Radhanath Swami

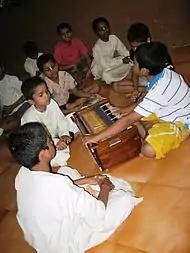
Children from Lady Northcote Hindu Orphanage singing bhajans

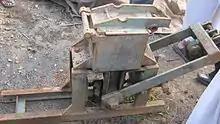
Tool used to make CSEB in GEV

Spread over 75 acres of farmland at the foothills of the Sahyadri mountain in the Wada district of Maharashtra, Govardhan Ecovillage (GEV) is a "model farm community and retreat center highlighting the importance of spiritual ecology: the need for us [humans] to live in harmony with ourselves, nature and the sacred". Inspired by Radhanath Swami, with its humble beginnings in 2003, GEV was officially inaugurated in 2011, in the presence of Nana Saheb Patil, Ex-secretary of the Agricultural Ministry for the Government of Maharashtra. To bring about holistic, sustainable ecological changes, GEV puts great emphasis on community initiatives such as integrated water conservation and protection, Wadi program, women empowerment, rural health care, food for life, biodiversity park, Vedic culture and educational center and animal shelters. GEV specializes in symbiotic recycling and strives to offer sustainable solutions for community living in issues related to food, water, energy and waste management. GEV is also home to the Lady Northcote Hindu Orphanage.